Daughter (2014 film)

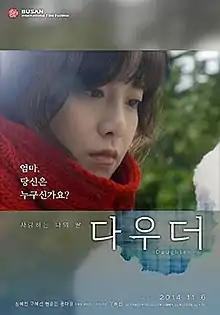
Theatrical poster

Daughter is a 2014 South Korean drama film directed, written, and starring Ku Hye-sun.